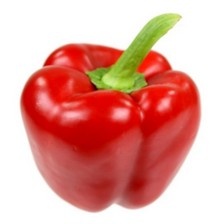
Label: capsicum